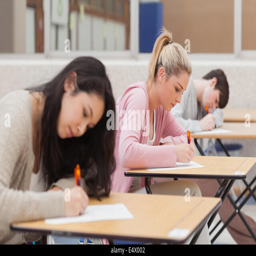
students writing during an exam